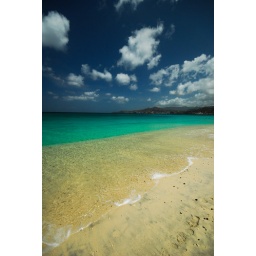
Just cuz I can. I can't get over how clear the water is. I just can't. I'm obsessed.